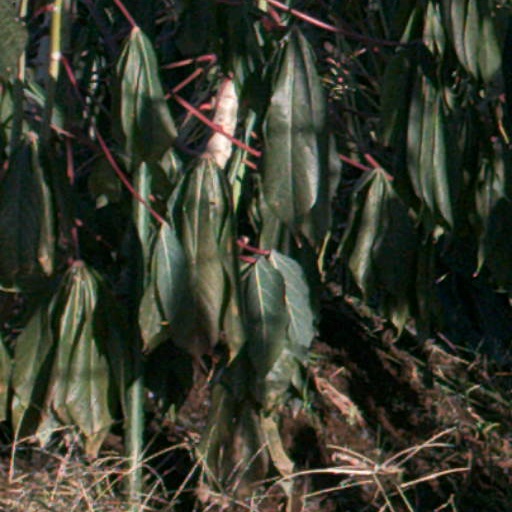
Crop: cassava